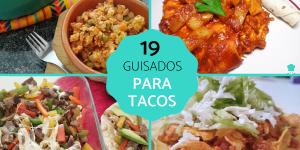
guisados para tacos